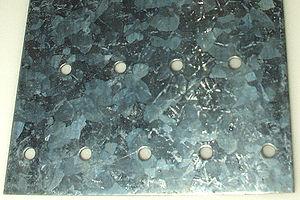
La corrosion désigne l'altération d'un matériau par réaction chimique avec un oxydant. Il faut en exclure les effets purement mécaniques, mais la corrosion peut se combiner avec les effets mécaniques et donner de la corrosion sous contrainte et de la fatigue-corrosion ; de même, elle intervient dans certaines formes d'usure des surfaces dont les causes sont à la fois physicochimiques et mécaniques.
Le concept de microstructure peut se définir indépendamment des matériaux considérés. Schatt et Worch la définissent ainsi : « Le concept de microstructure désigne la conformation d'ensemble d'une particule de matière, dont l'orientation est, en première approximation, homogène, au regard de sa composition et de l'arrangement de ses composants […]. La microstructure se caractérise par la forme, la taille, les proportions et la texture des phases. »
La galvanisation est l'action de recouvrir une pièce d'une couche de zinc dans le but de la protéger contre la corrosion. Le traitement est dit anticorrosif. Le mot vient du nom de l'inventeur Luigi Galvani, physicien et médecin italien ayant découvert le galvanisme le 6 novembre 1780.